Ramón de Bonifaz

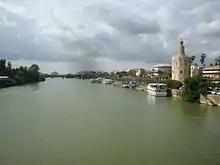
The Torre del Oro (at right) anchored one end of the barricade in the Guadalquivir. It marks where the Moorish defenses spanned the river.

In 1247, King Ferdinand III of Castile and León ordered Bonifaz to organize a fleet to join in the reconquista of Seville. Bonifaz drew his motley navy mostly from ships in the Bay of Biscay and took them up the Guadalquivir River to attack the Almohad held city. Moorish ships from Seville, Ceuta, and Tangier met Bonifaz at the mouth of the Guadalquivir. Bonifaz's force of thirteen large ships combined with smaller vessels sunk several ships and drove the others away. In 1248, Bonifaz famously broke the city's river defenses leading to the fall of Seville. The Moors barricaded the river with a pontoon bridge braced with a heavy, metal chain that stretched from the Torre del Oro (Tower of the Gold) to the opposite bank. The bridge connected Seville to the outlying neighborhood of Triana and became the only supply line for the besieged city. Bonifaz rammed the barrier with fortified boats and broke the barricade. Without a source of provisions, Seville soon surrendered.